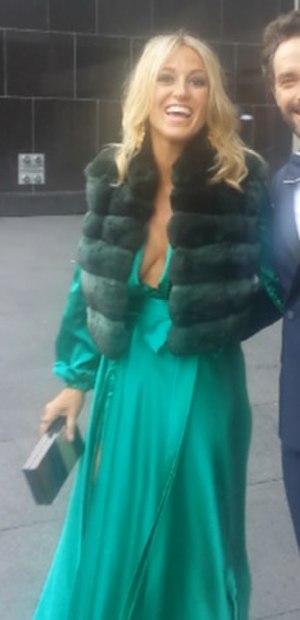
Ma photo d'Émily Bégin à Montréal , Québec, Canada au tapis rouge du prix gémeaux 2016.
Émily Bégin est une chanteuse née à Saint-Jérôme dans les Laurentides. Elle s'est fait connaître au cours de la première édition québécoise de l'émission de télé réalité Star Académie, en 2003.